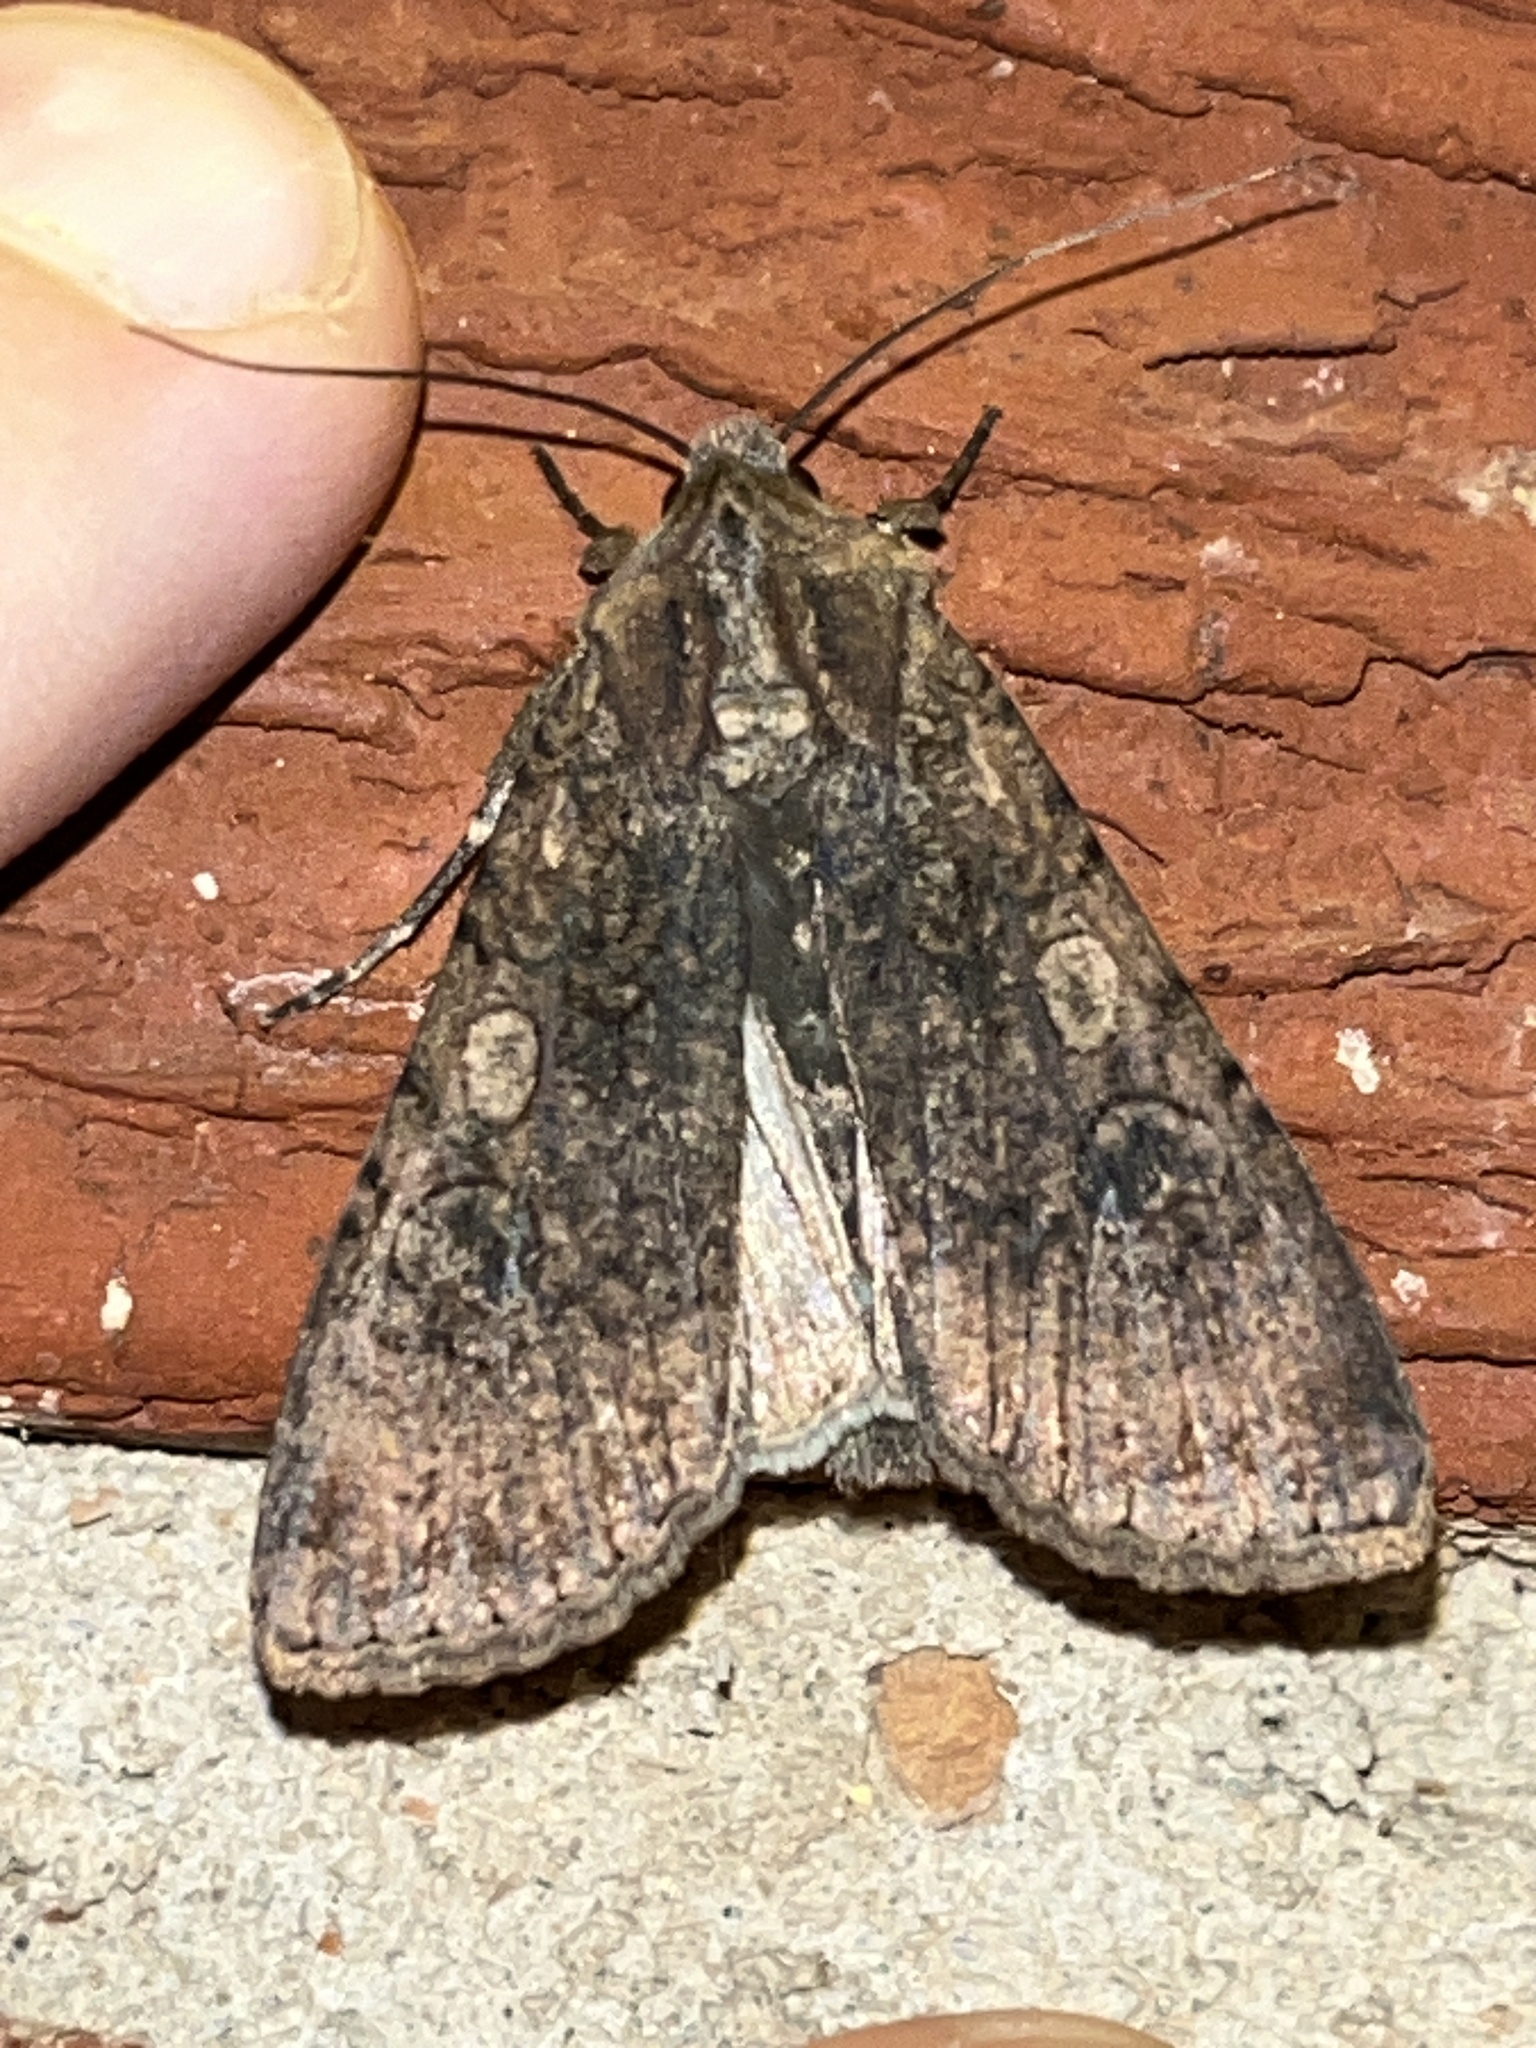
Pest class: cutworms